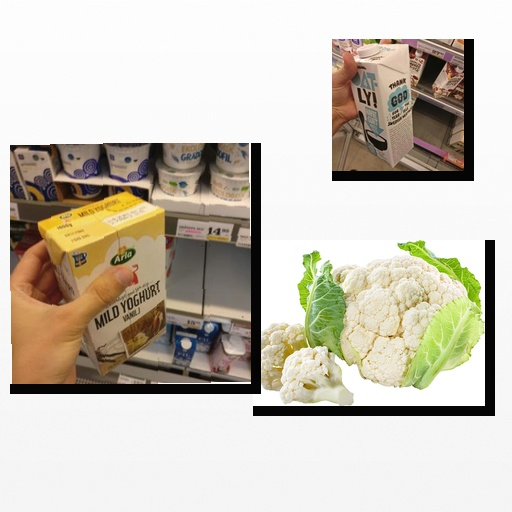
Food items: cauliflower, oat_yogurt, vanilla_yogurt